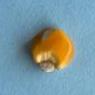
Maize quality: Bad